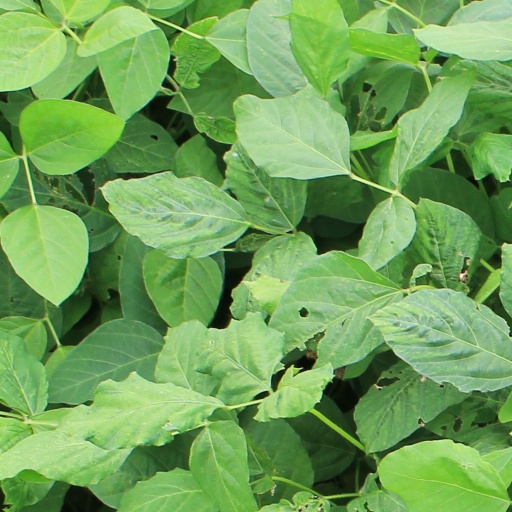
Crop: soybean